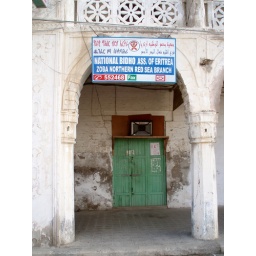
Every building in the street leading to Massawa port had a different design of arches